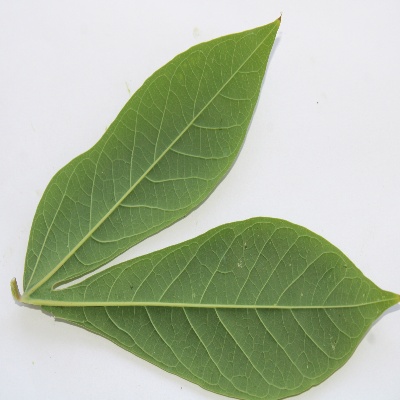
Crop: Cassava
Condition: healthy